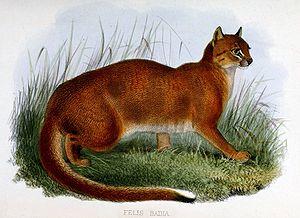
Chat bai (Pardofelis badia)
Le Chat bai ou Chat doré de Bornéo est un félin du genre Pardofelis, endémique de l’île de Bornéo. De la taille d’un chat domestique, il ressemble au Chat de Temminck, mais possède un pelage uniforme roux ou gris, avec une longue queue. Il s’agit de l’un des félins les moins connus : aucune donnée sur sa reproduction et son mode de vie n’a jamais été collectée. On suppose qu’il habite les forêts primaires et chasse de petits animaux comme les rongeurs.
Pardofelis est un genre de félins de la sous-famille des félinés.